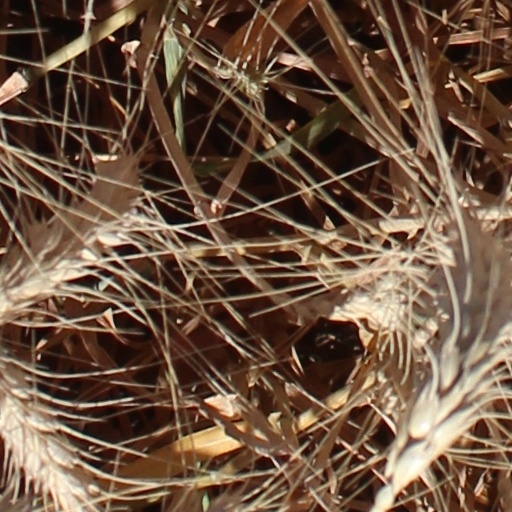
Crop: wheat